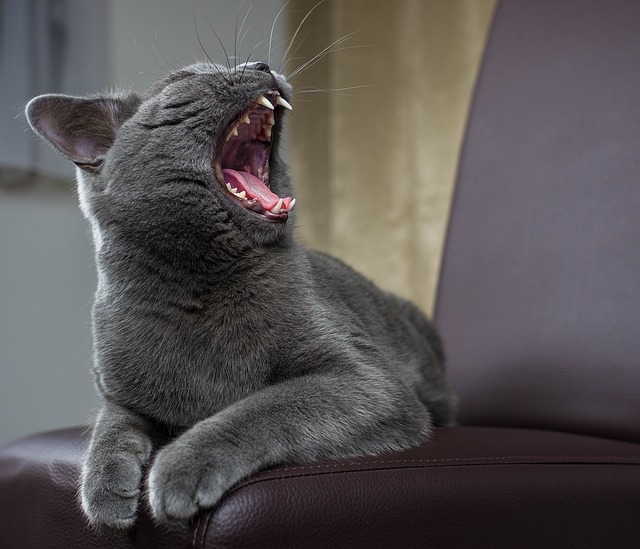
Label: cat